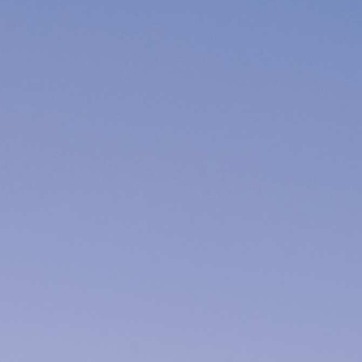
Material: sky